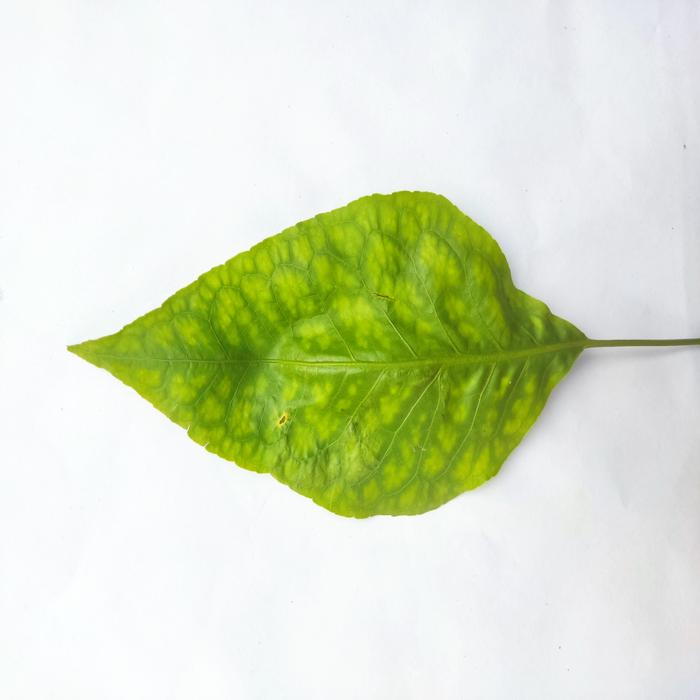
Crop: Aegle Marmelos
Leaf condition: Leaf_Spot